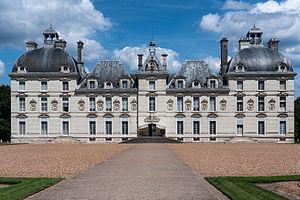
Château de Cheverny - Vue Frontale
L'expression châteaux de la Loire regroupe sous une même appellation touristique un ensemble de châteaux français situés dans le Val de Loire. Le territoire connu sous le nom de comté de Tours est âprement disputé entre le Xᵉ siècle et le XIᵉ siècle par la maison féodale blésoise et la maison d'Anjou, conflit qui sera suivi au XIIᵉ siècle et XIIIᵉ siècle par la Première guerre de Cent Ans entre la France et l'Angleterre et entre le XIVᵉ siècle et le XVᵉ siècle par la Deuxième guerre de Cent Ans toujours entre la France et l'Angleterre ; ces trois guerres seront à l'origine de la plupart des châteaux du val de Loire actuels.
Le château de Cheverny est un château de la Loire français situé en Sologne, sur la commune de Cheverny, dans le département de Loir-et-Cher et la région Centre-Val de Loire. C'est l'un des châteaux de la Loire les plus fréquentés avec ceux de Blois et de Chambord, tout proches.